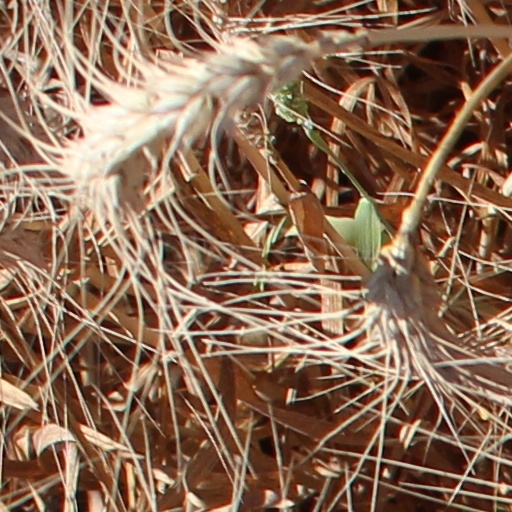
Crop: wheat